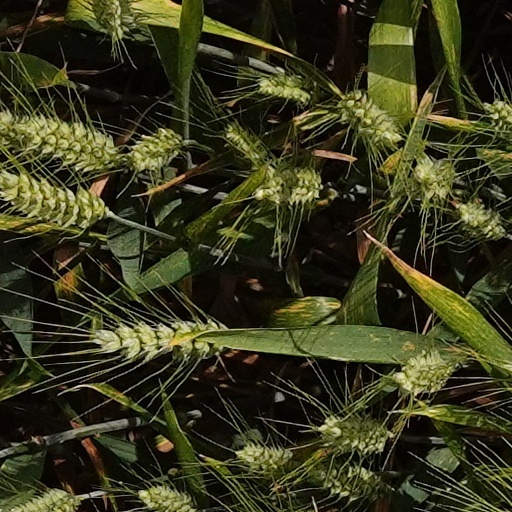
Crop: wheat